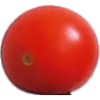
Label: Tomato Cherry Red 1